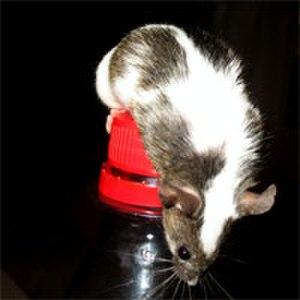
La Souris grise est une espèce parmi les petits rongeurs de la famille des muridés. En français elle est appelée aussi Souris domestique, Souris commune. On désigne aussi plus simplement cette espèce très répandue par le nom vernaculaire générique, souris. C'est un animal nocturne, généralement assez craintif, qui vit souvent à proximité ou dans les habitations humaines, d'où son appellation « domestique » comme pour la mouche domestique. La souris blanche est une race de souris domestiquée largement utilisée en laboratoire. Une fois apprivoisée c'est un animal qui est apprécié également comme animal de compagnie très affectueux et intelligent. L'aspect culturel autour de la souris est extrêmement important. De nombreux proverbes, citations, livres, poèmes, chansons, films, dessins animés, etc. portent sur ce thème de la souris.
Une robe pie est une robe comprenant une couleur et du blanc. Le terme « pie », par analogie à l'animal du même nom dont la robe est naturellement noire et blanche, est souvent préféré à celui de « bicolore » pour désigner de telles robes : c'est par exemple le cas du cheval ou de la vache.
Chez le chat, le patron bicolore, dit aussi particolore ou à panachure blanche, correspond à une robe blanche associée à une autre couleur. La quantité de blanc peut aller d'un simple marquage sur les orteils dans le cas d'un gantage à quelques taches de couleurs noyées dans le blanc sur la tête et la queue dans le cas d'un bicolore van. Un vocabulaire spécifique permet de définir la répartition de la couleur sur le corps.